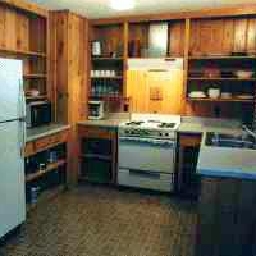
Room type: kitchen